Bow tie

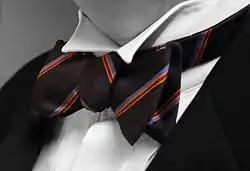
A striped bow tie

The bow tie or dicky bow is a type of neckwear, distinguishable from a necktie because it does not drape down the shirt placket, but is tied just underneath a winged collar. A modern bow tie is tied using a common shoelace knot, which is also called the bow knot for that reason. It consists of a ribbon of fabric tied around the collar of a shirt in a symmetrical manner so that the two opposite ends form loops.